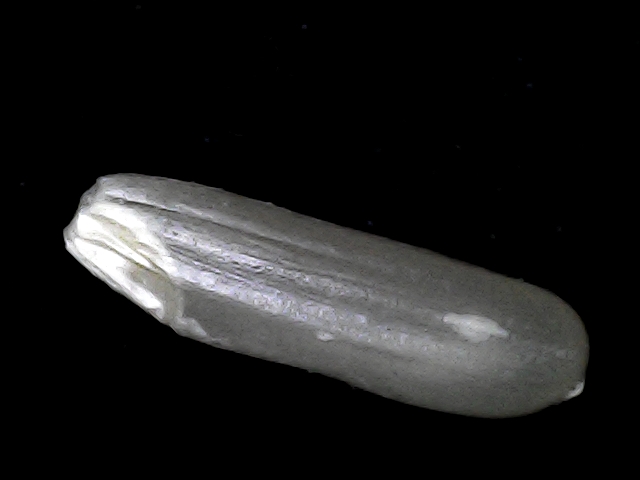
Rice variety: BD70